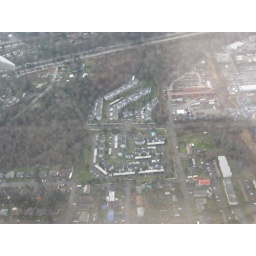
Aerial view of houses and forest near SeaTac